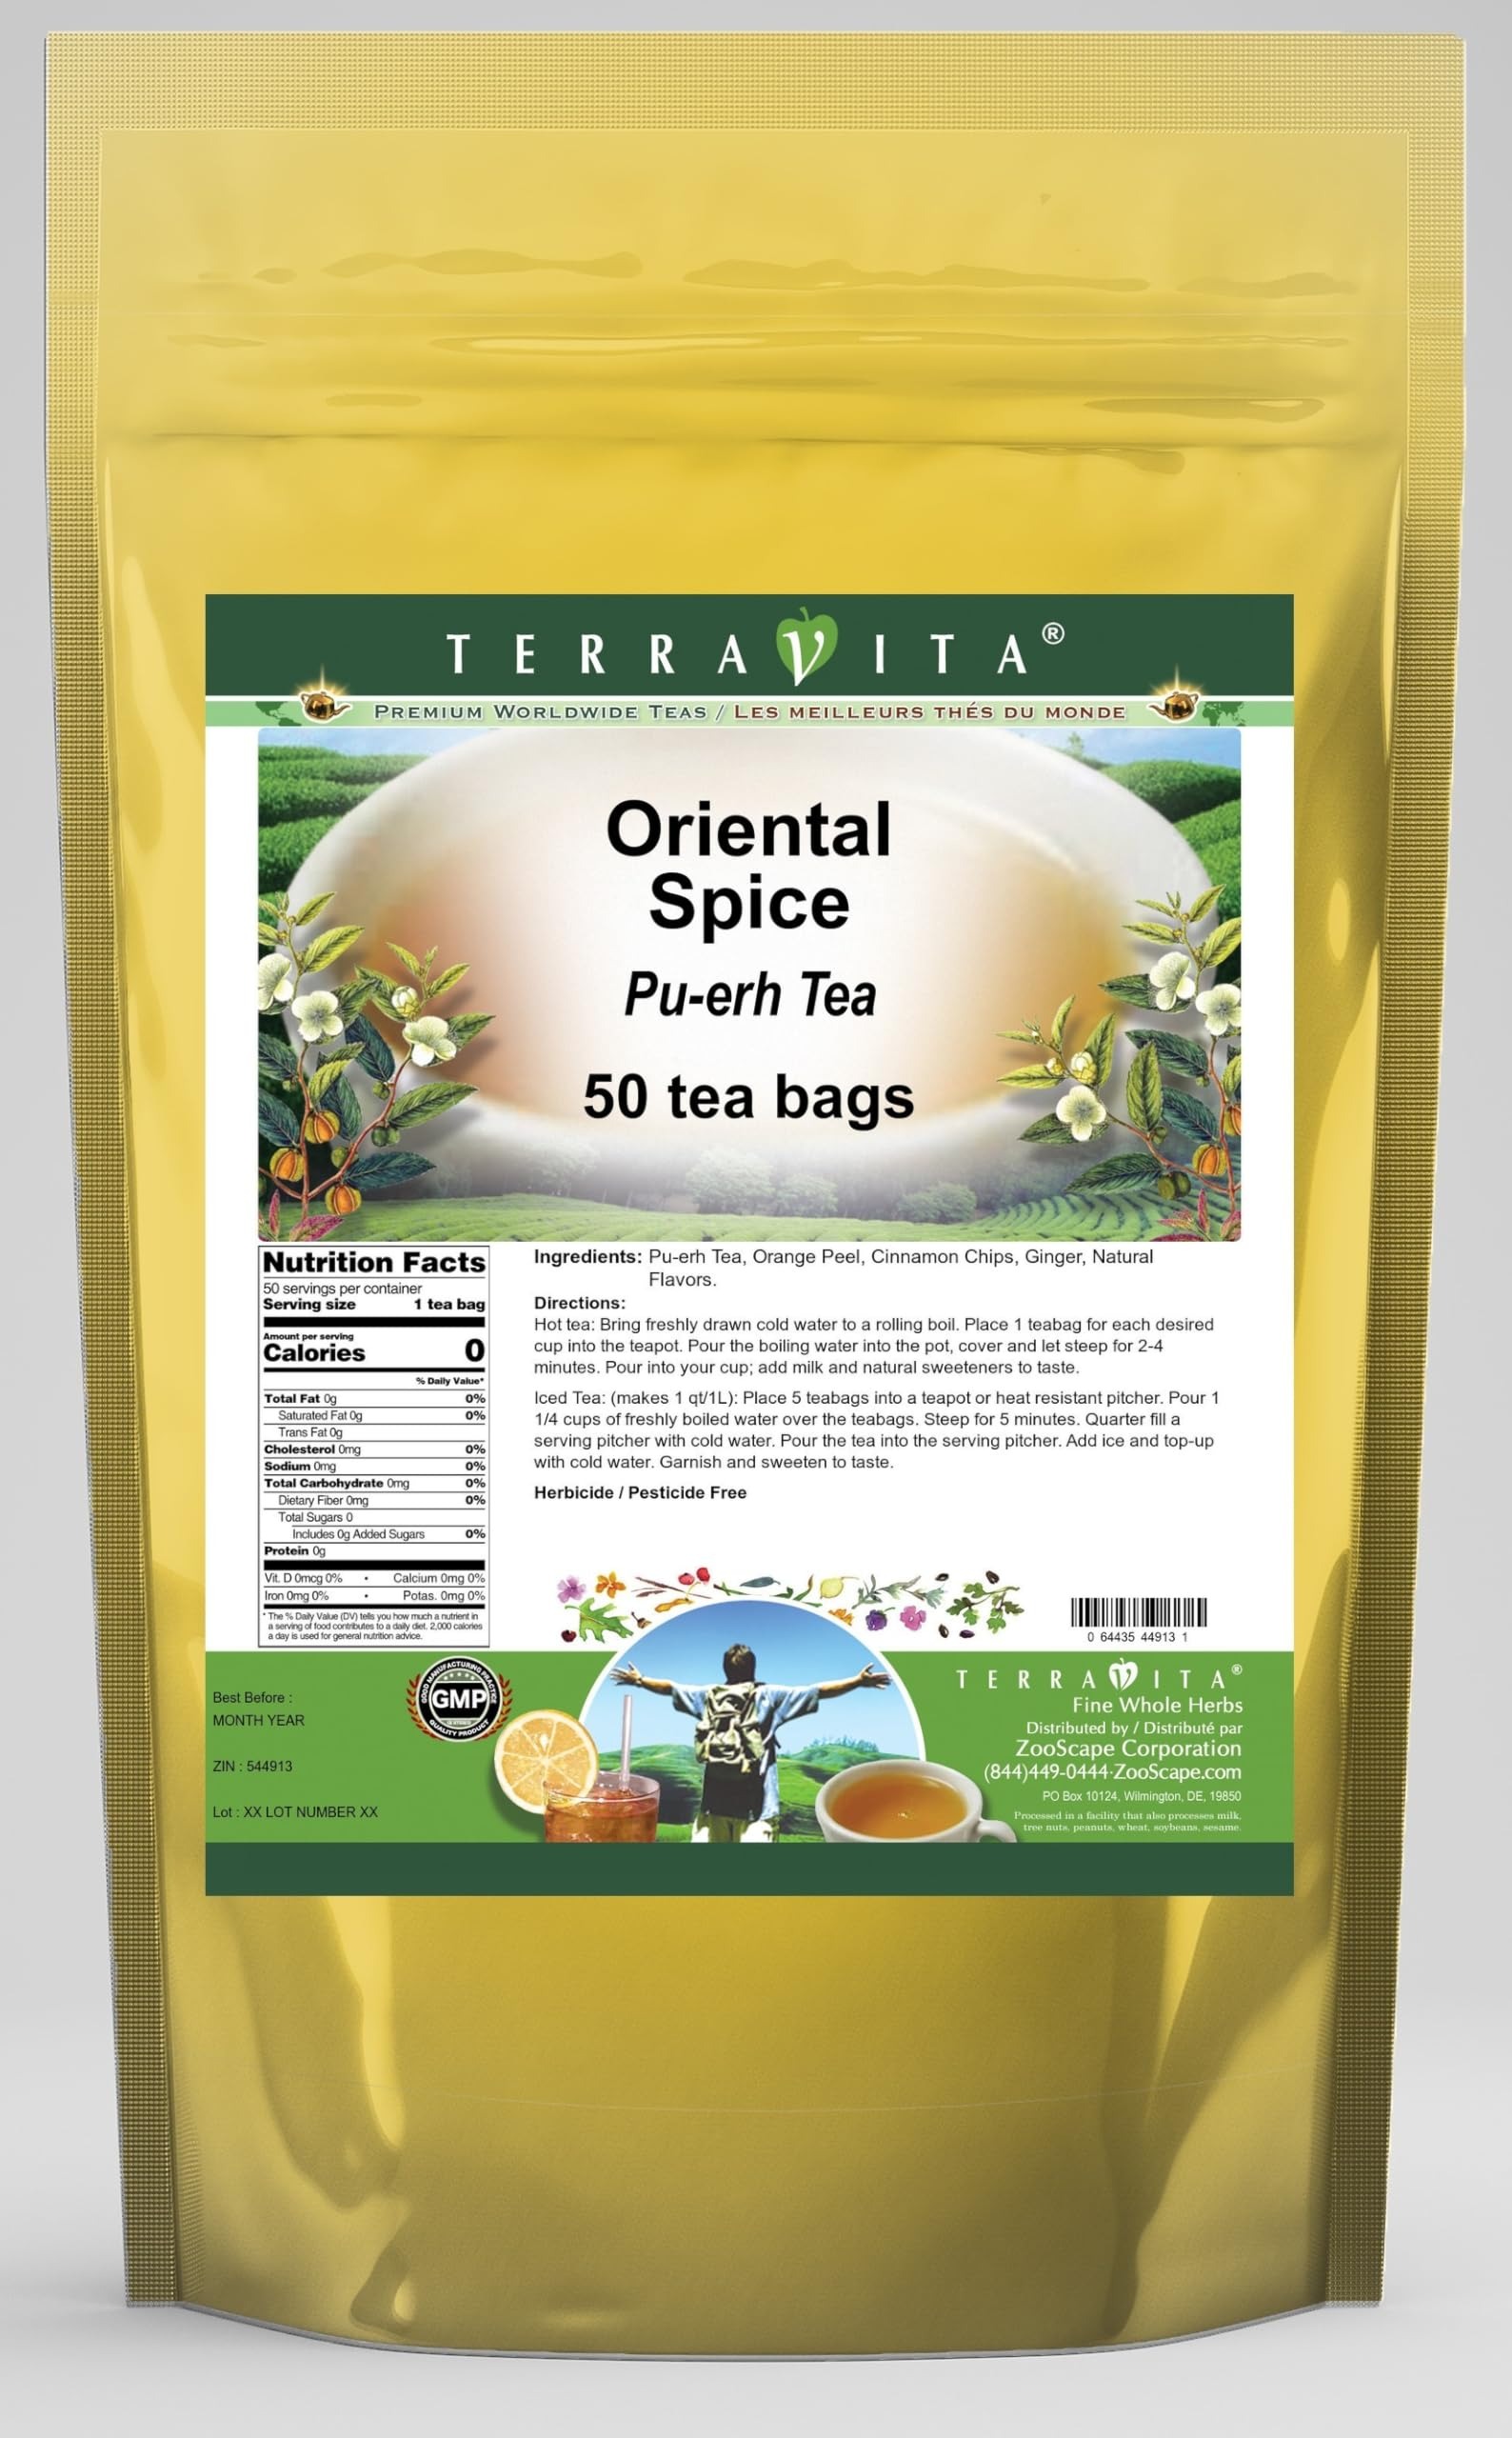
Item Name: Oriental Spice Pu-erh Tea (50 tea bags, ZIN: 544913) - 2 Pack
Bullet Point 1: Our Oriental Spice Pu-erh Tea is a terrific flavored Pu-erh tea with Orange Peel, Cinnamon Chips and Ginger that you can enjoy again and again! You will really enjoy the special Oriental Spice aroma and taste! - Ingredients: Pu-erh tea, Orange Peel, Cinnamon Chips, Ginger and Natural Oriental Spice Flavor.
Bullet Point 2: No fillers.
Bullet Point 3: Manufacturer: TerraVita
Bullet Point 4: Size: 50 tea bags
Bullet Point 5: Pu-erh Tea Bags - Packed in a convenient upright pouch!
Product Description: Our Oriental Spice Pu-erh Tea is a terrific flavored Pu-erh tea with Orange Peel, Cinnamon Chips and Ginger that you can enjoy again and again! You will really enjoy the special Oriental Spice aroma and taste! - Ingredients: Pu-erh tea, Orange Peel, Cinnamon Chips, Ginger and Natural Oriental Spice Flavor. - Hot tea brewing method: Bring freshly drawn cold water to a rolling boil. Place 1 teabag for each desired cup into the teapot. Pour the boiling water into the pot, cover and let steep for 2-4 minutes. Pour into your cup; add milk and natural sweeteners to taste. - Iced tea brewing method: (to make 1 liter/quart): Place 5 teabags into a teapot or heat resistant pitcher. Pour 1 1/4 cups of freshly boiled water over the teabags. Steep for 5 minutes. Quarter fill a serving pitcher with cold water. Pour the tea into the serving pitcher. Add ice and top-up with cold water. Garnish and sweeten to taste. - TerraVita is an exclusive line of premium-quality, natural source products that use only the finest, purest and most potent ingredients found around the world. TerraVita is hallmarked by the highest possible standards of purity, potency, stability and freshness. All of our products are prepared with the highest elements of quality control, from raw materials through the entire manufacturing process, up to and including the moment that the bottles or bags are sealed for freshness and shipped out to you. Our highest possible standards are certified by independent laboratories and backed by our personal guarantee. - TerraVita exists to meet and ensure your family's health and wellness without the harmful effects of chemicals and health products. We strive to make all of our products affordable and reliable and are constantly searching the market to maintain our affordability
Value: 100.0
Unit: Count

Price: 39.71